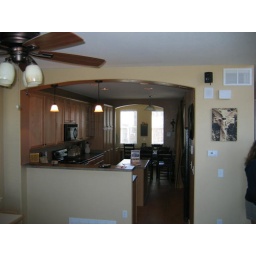
Standing in dining room, looking into kitchen (camera facing East)